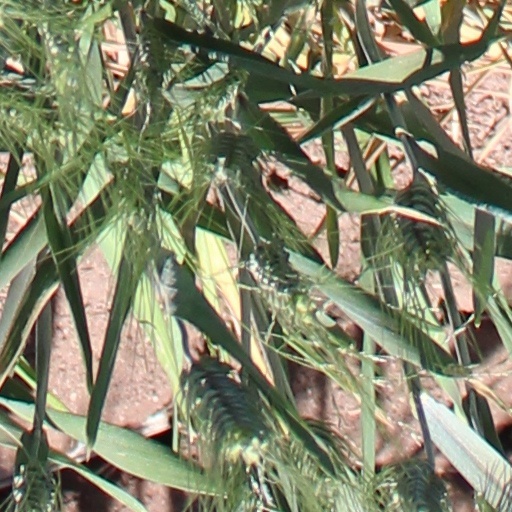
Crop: wheat